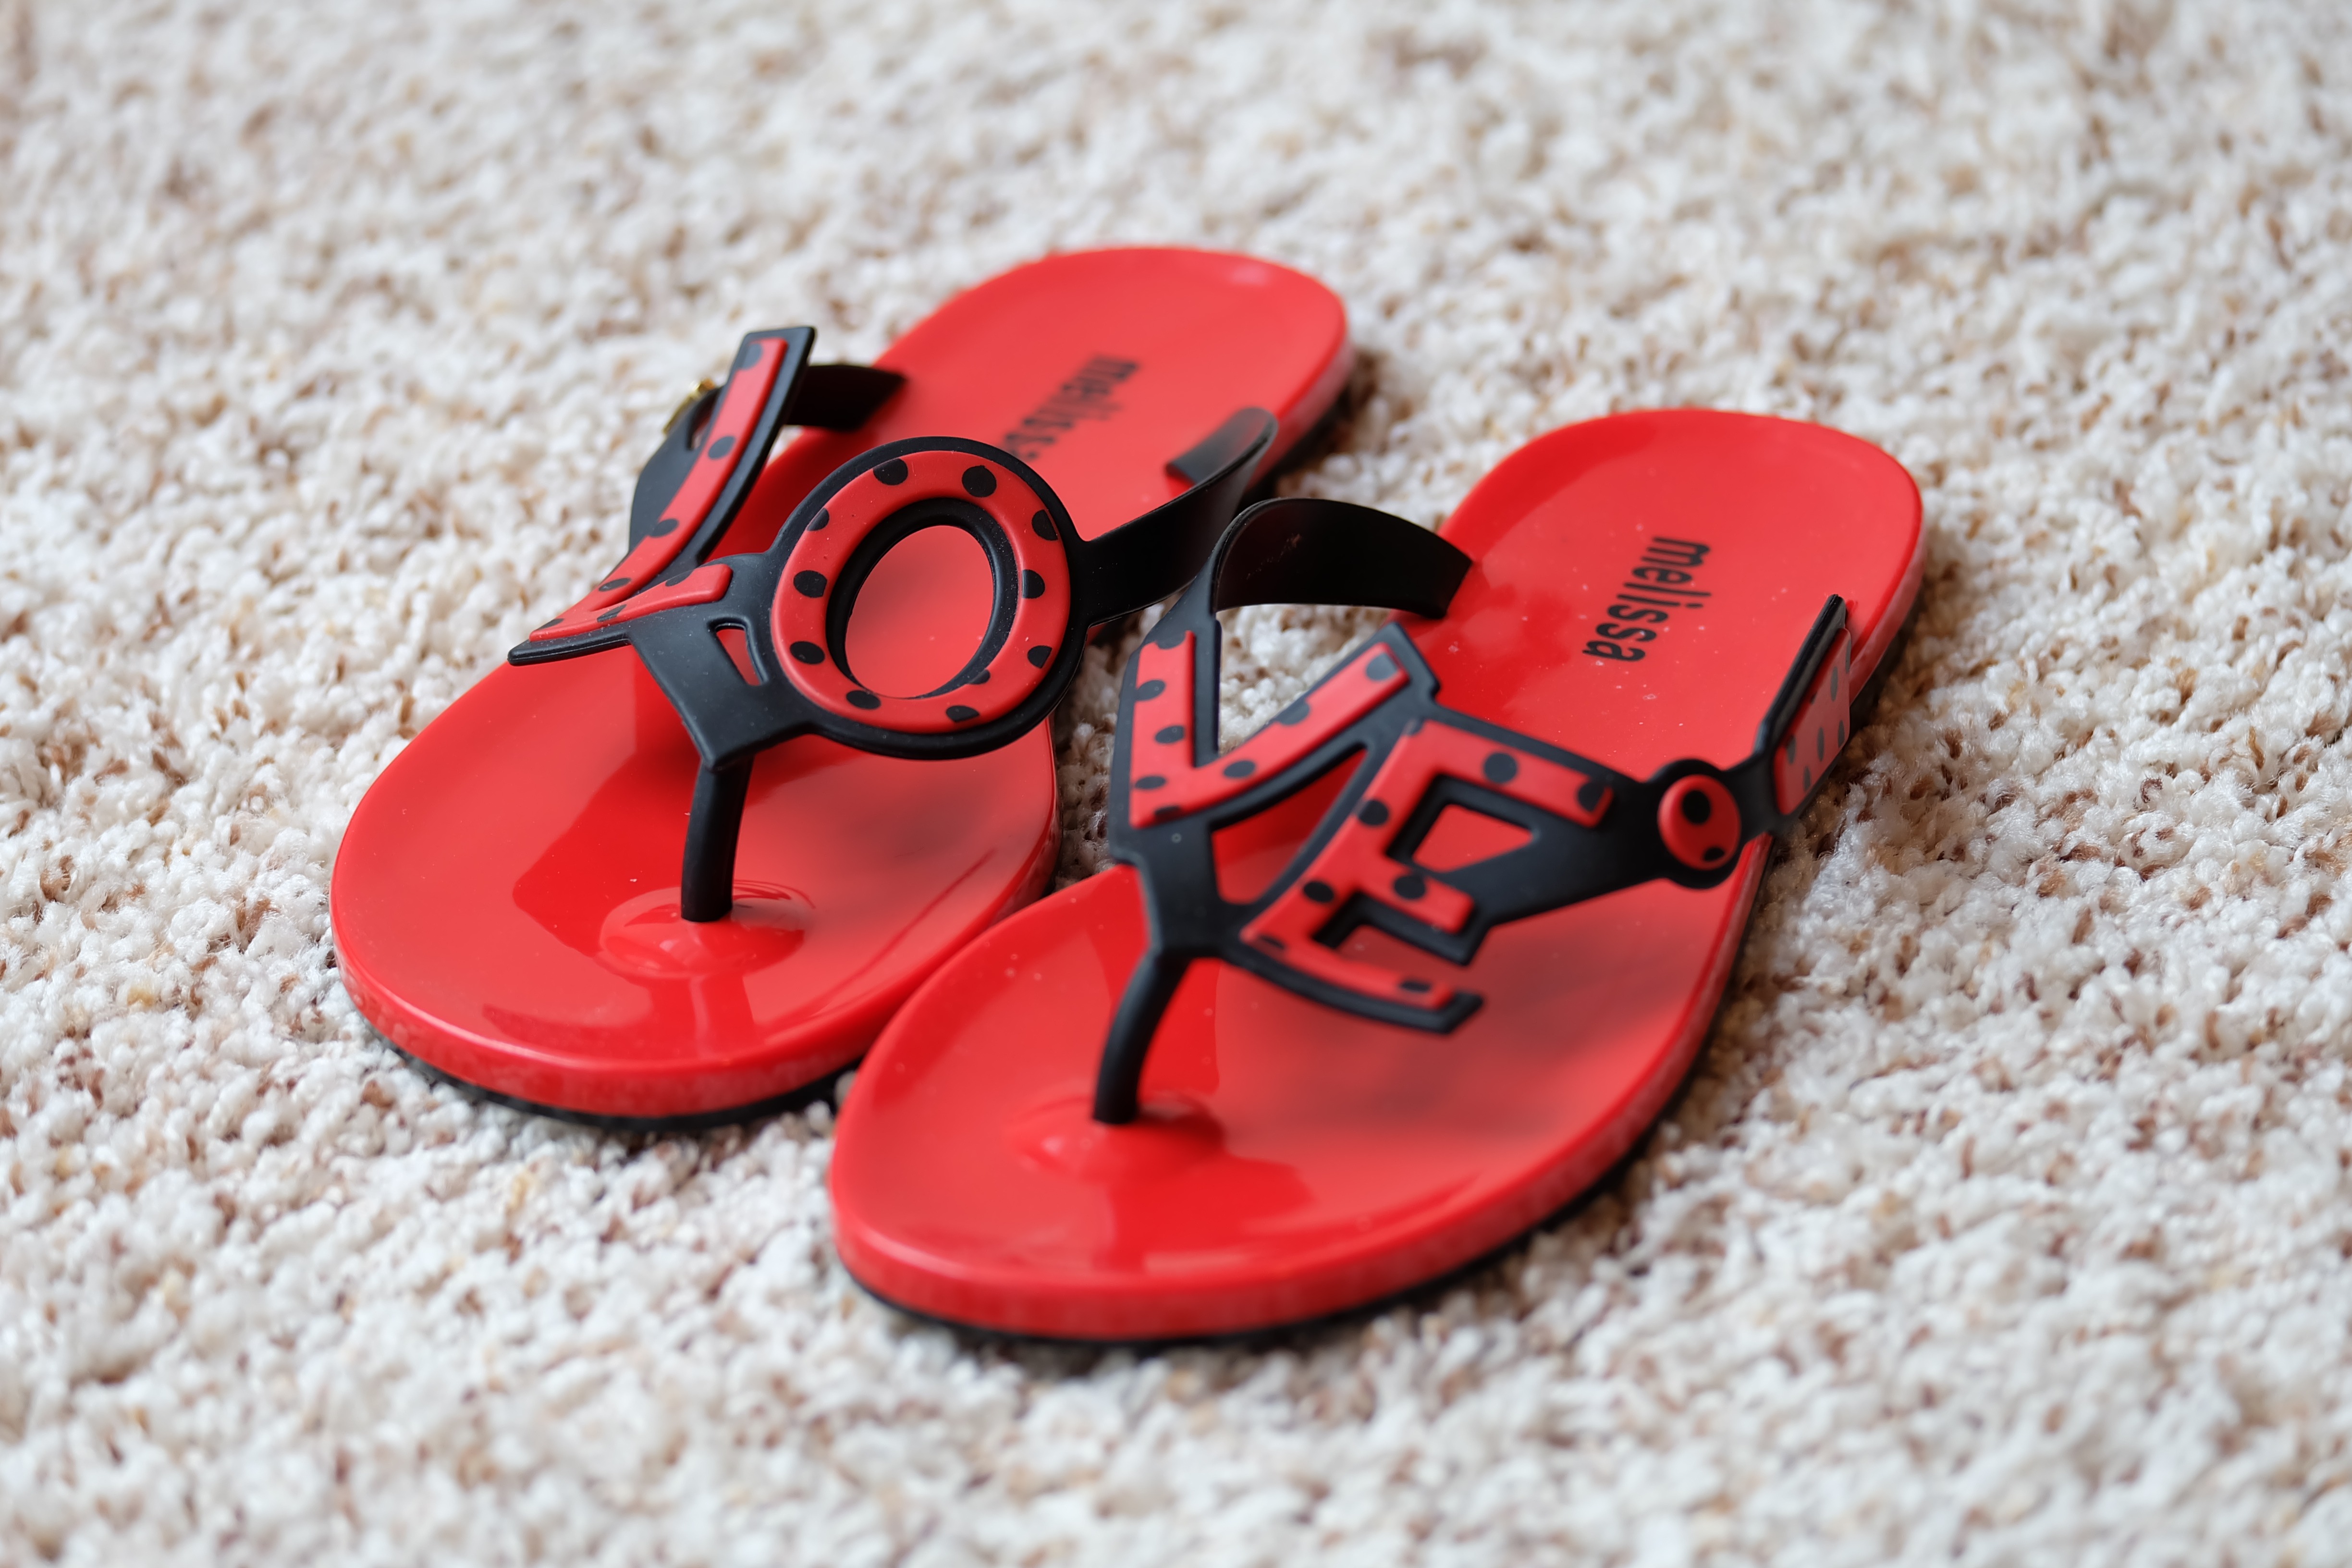
shoe, leg, love, red, romance, romantic, pink, leisure, sandal, feminine, sandals, footwear, accessories, flip flops, beach shoes, beach wear, outdoor shoe